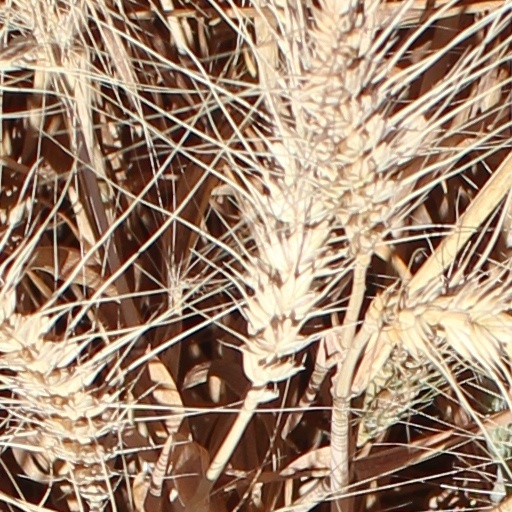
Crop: wheat